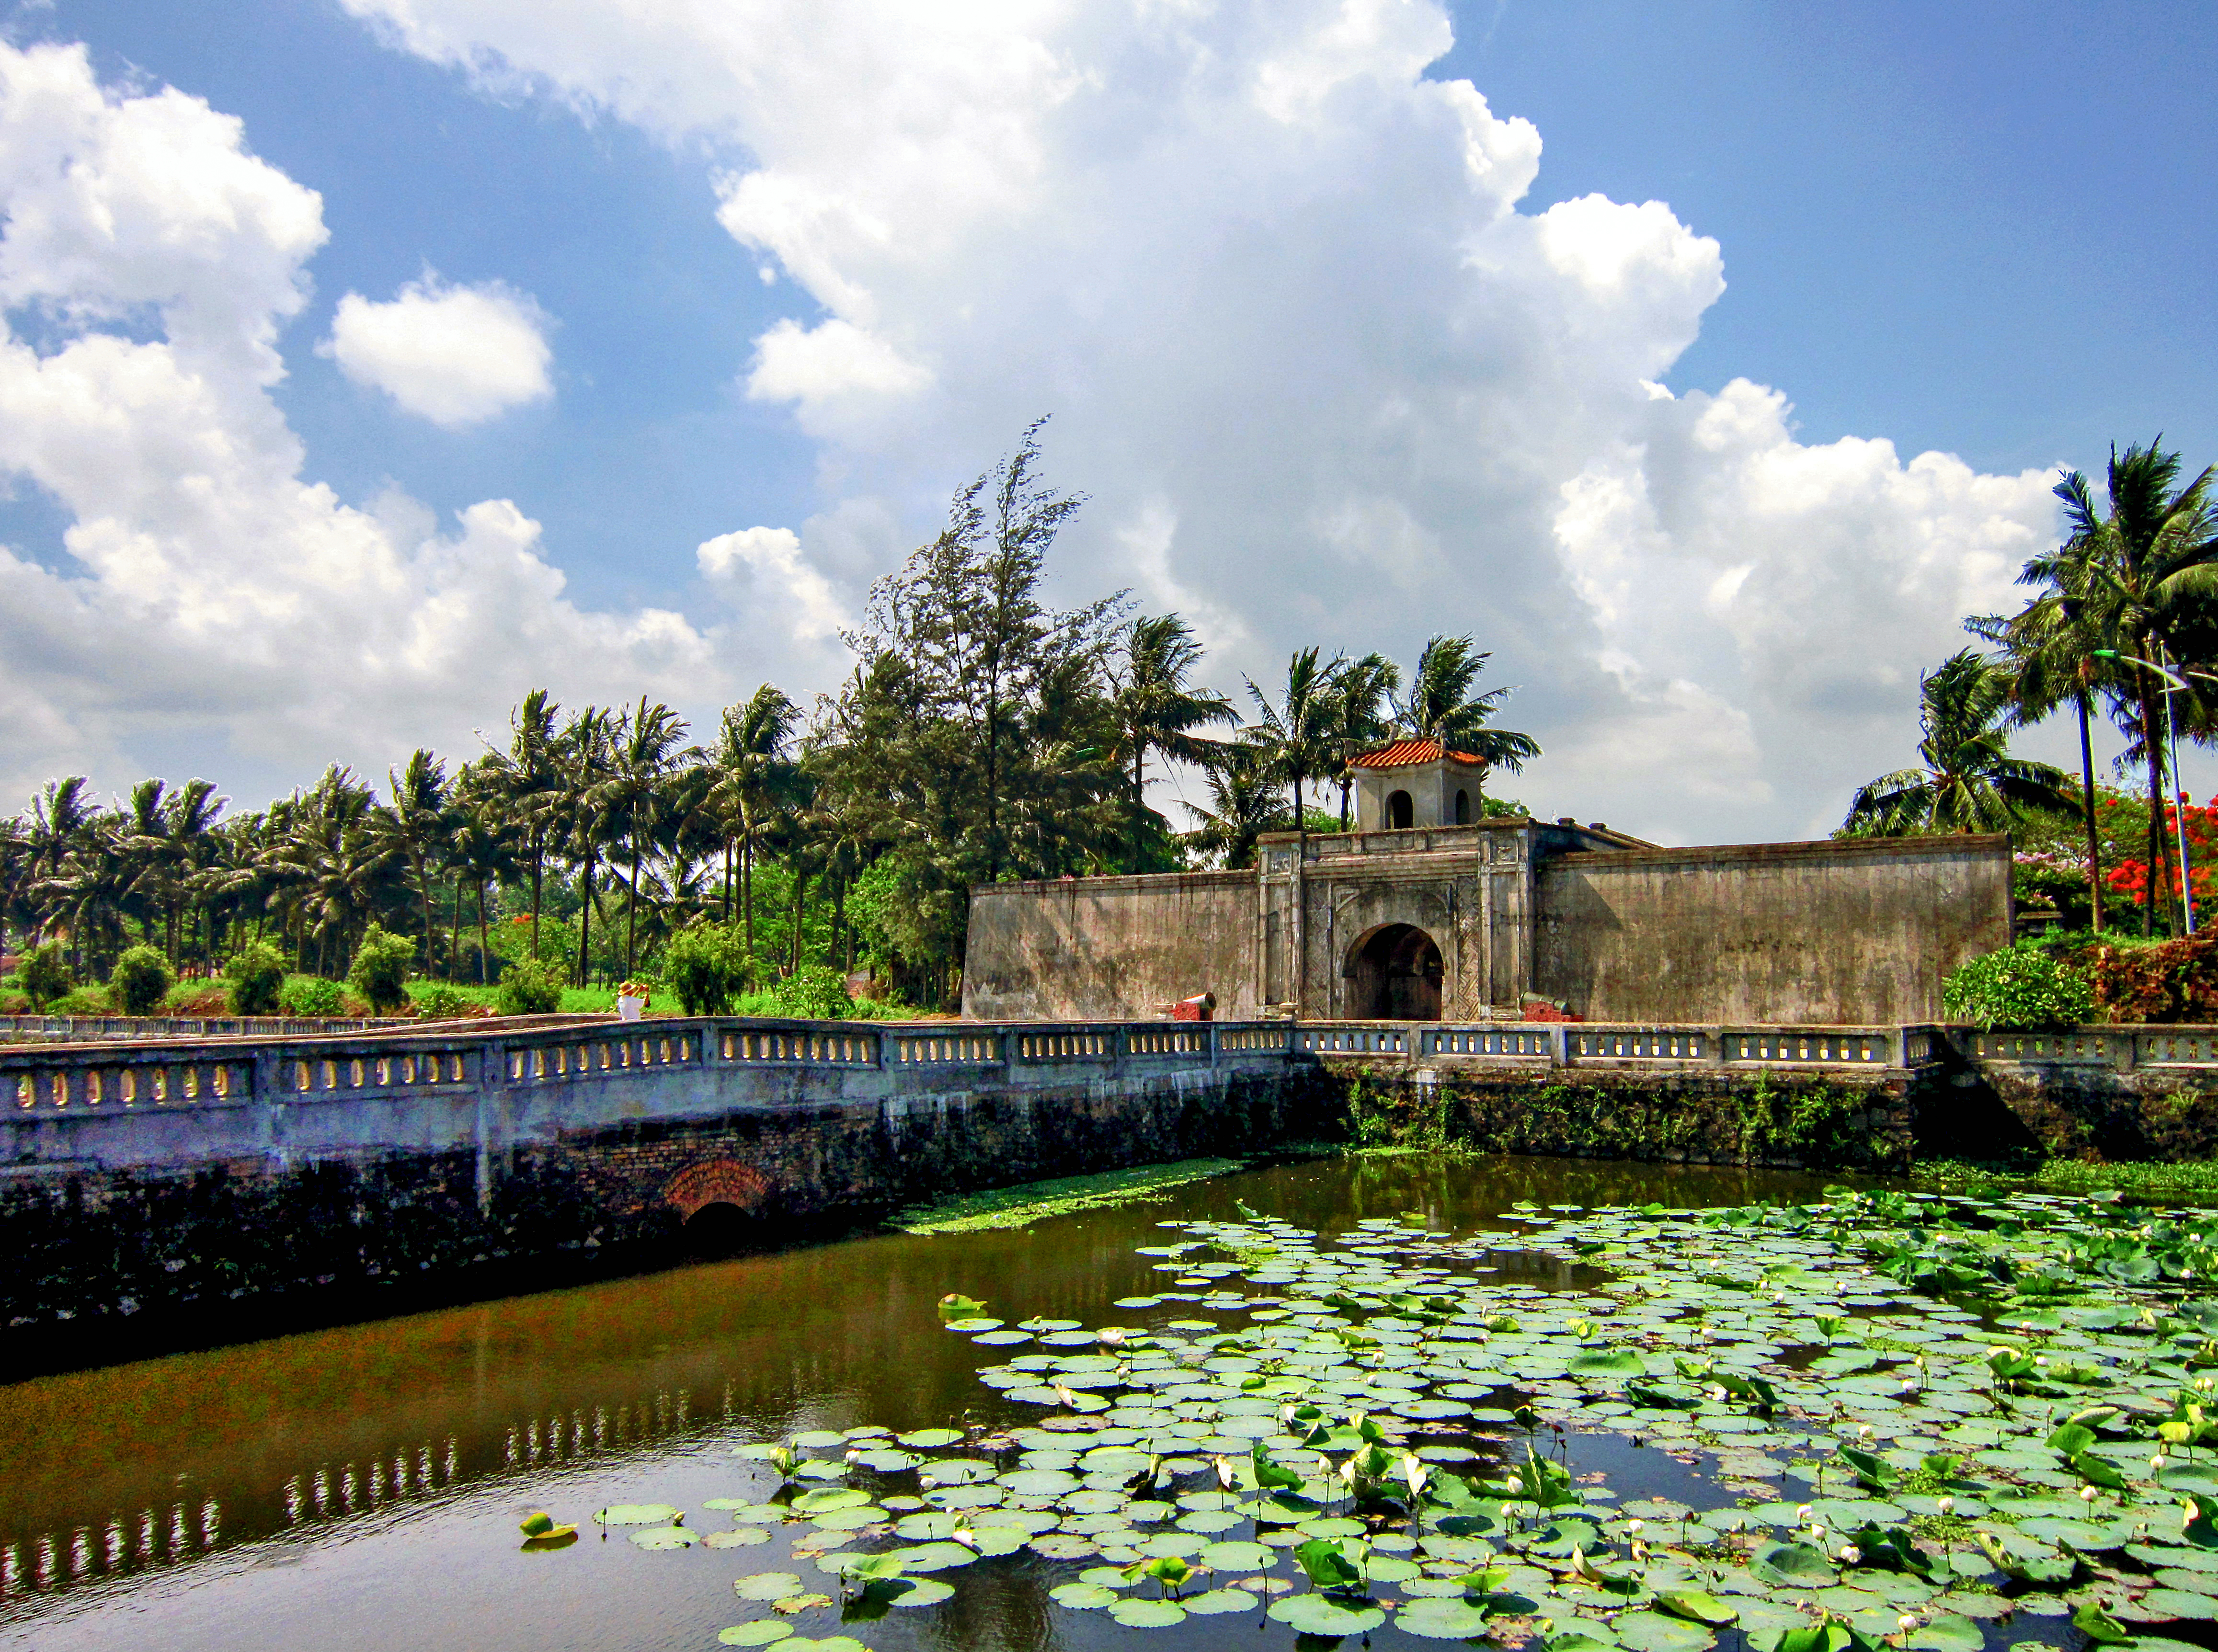
user: text: Bầu trời trong hình có màu gì chủ đạo?
assistant: text: Màu xanh dương.

user: text: Có bao nhiêu khẩu pháo màu đỏ được đặt trên cầu?
assistant: text: Hai.

user: text: Cổng thành cổ trong hình có tên là gì?
assistant: text: Cổng thành thuộc khu di tích Thành cổ Quảng Trị.

user: text: Hoa sen (hoặc hoa súng) trong hồ nước thường mang ý nghĩa biểu tượng gì trong văn hóa Việt Nam?
assistant: text: Biểu tượng cho sự trong sạch, tinh khiết và vẻ đẹp thanh cao.

user: text: Cây cầu trong hình bắc qua công trình nào và mục đích chính của công trình đó là gì?
assistant: text: Cây cầu bắc qua một con hào (mương nước) bao quanh thành cổ, với mục đích phòng thủ và bảo vệ cổng thành.